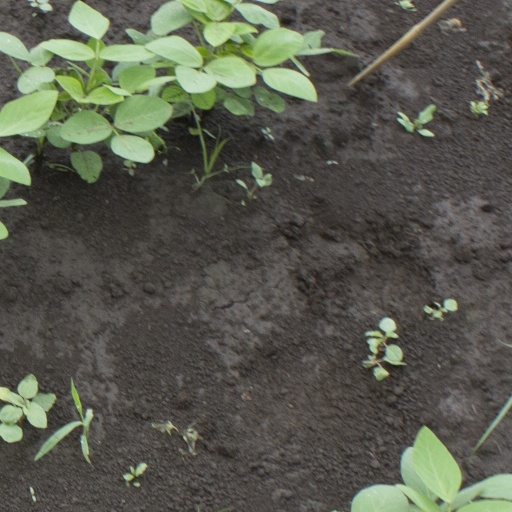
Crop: soybean